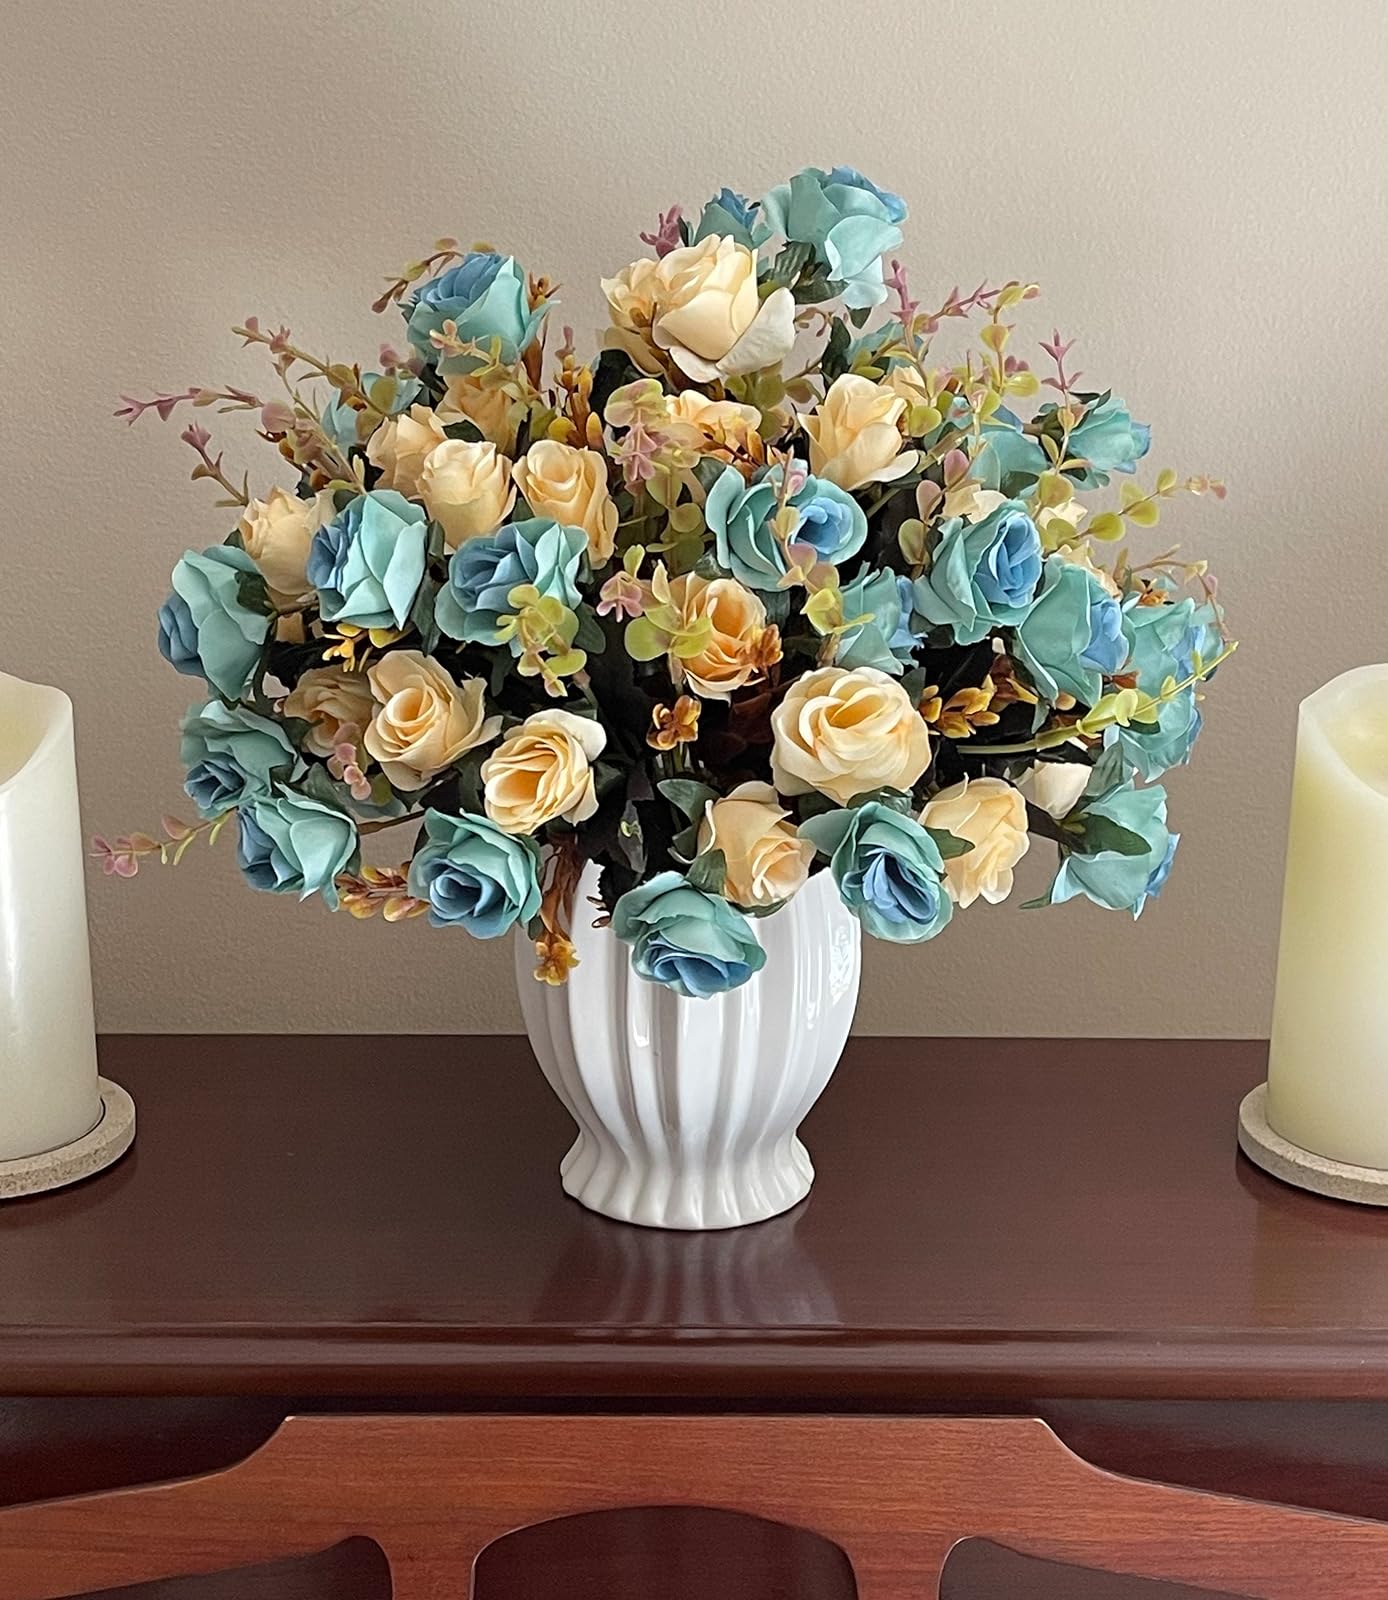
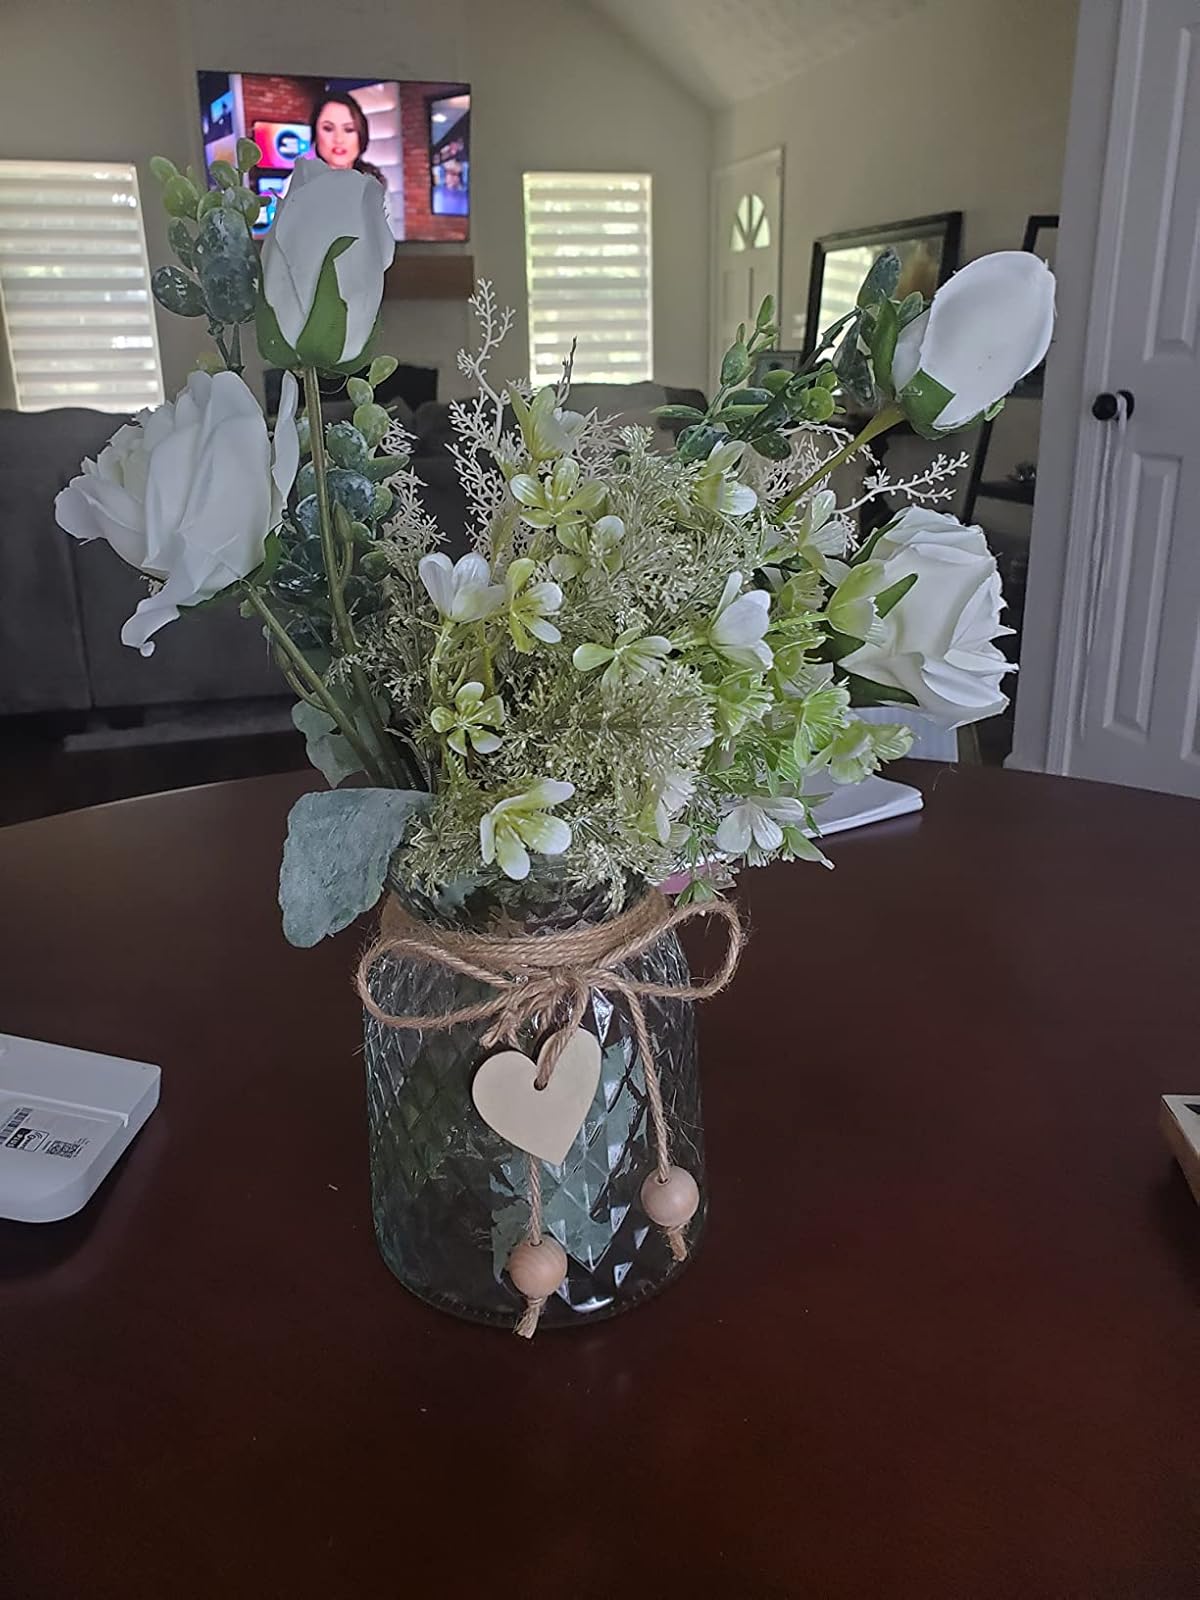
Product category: vase
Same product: no